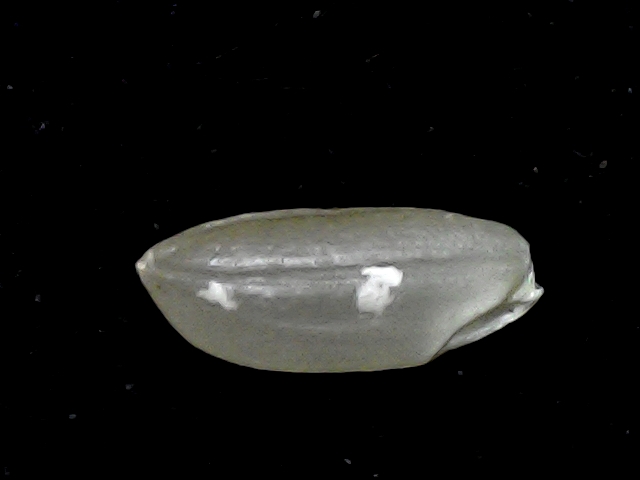
Rice variety: BD39